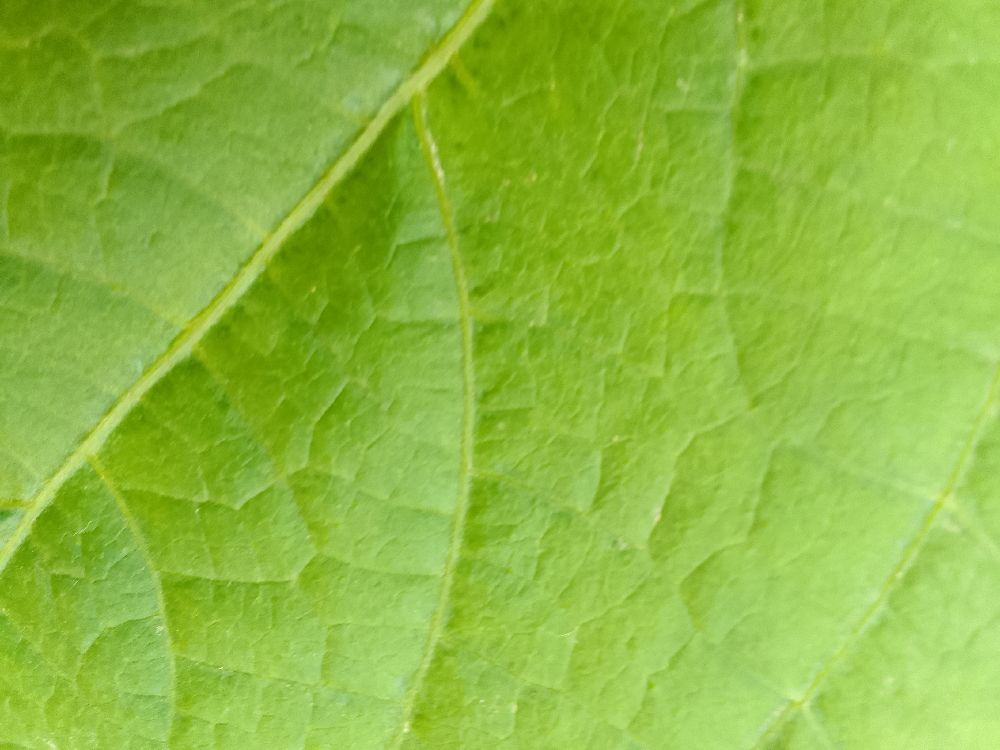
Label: healthy